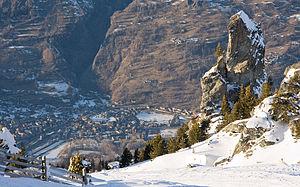
La 17ᵉ étape du Tour de France 2009, s'est déroulée le 22 juillet. Le parcours de 169,5 kilomètres reliait Bourg-Saint-Maurice au Grand-Bornand. La victoire est revenue au Luxembourgeois Fränk Schleck.